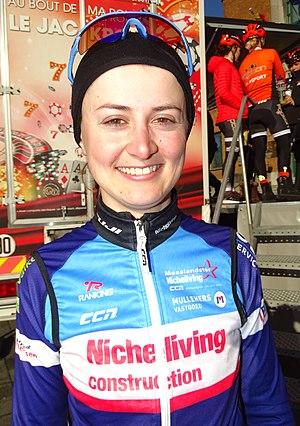
Reportage réalisé le mercredi 2 mars à l'occasion du départ du Samyn des Dames 2016 et du Samyn 2016 à Quaregnon, Belgique.